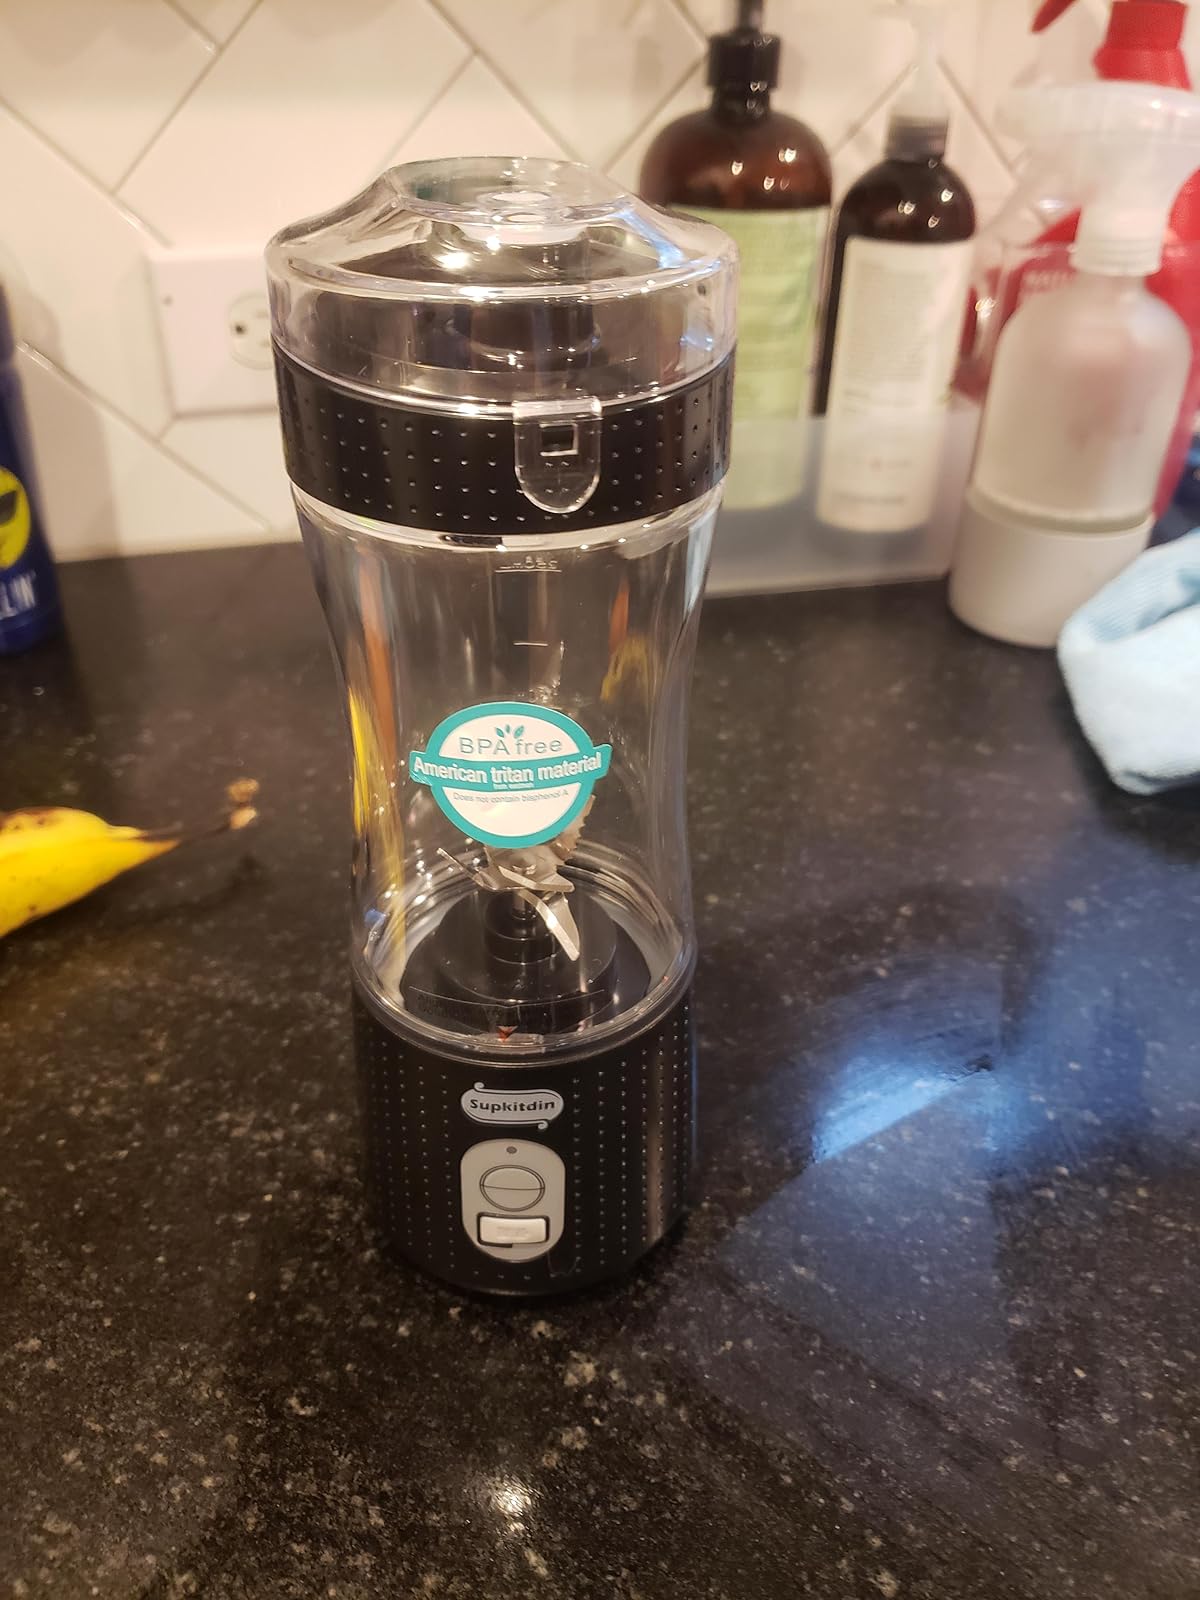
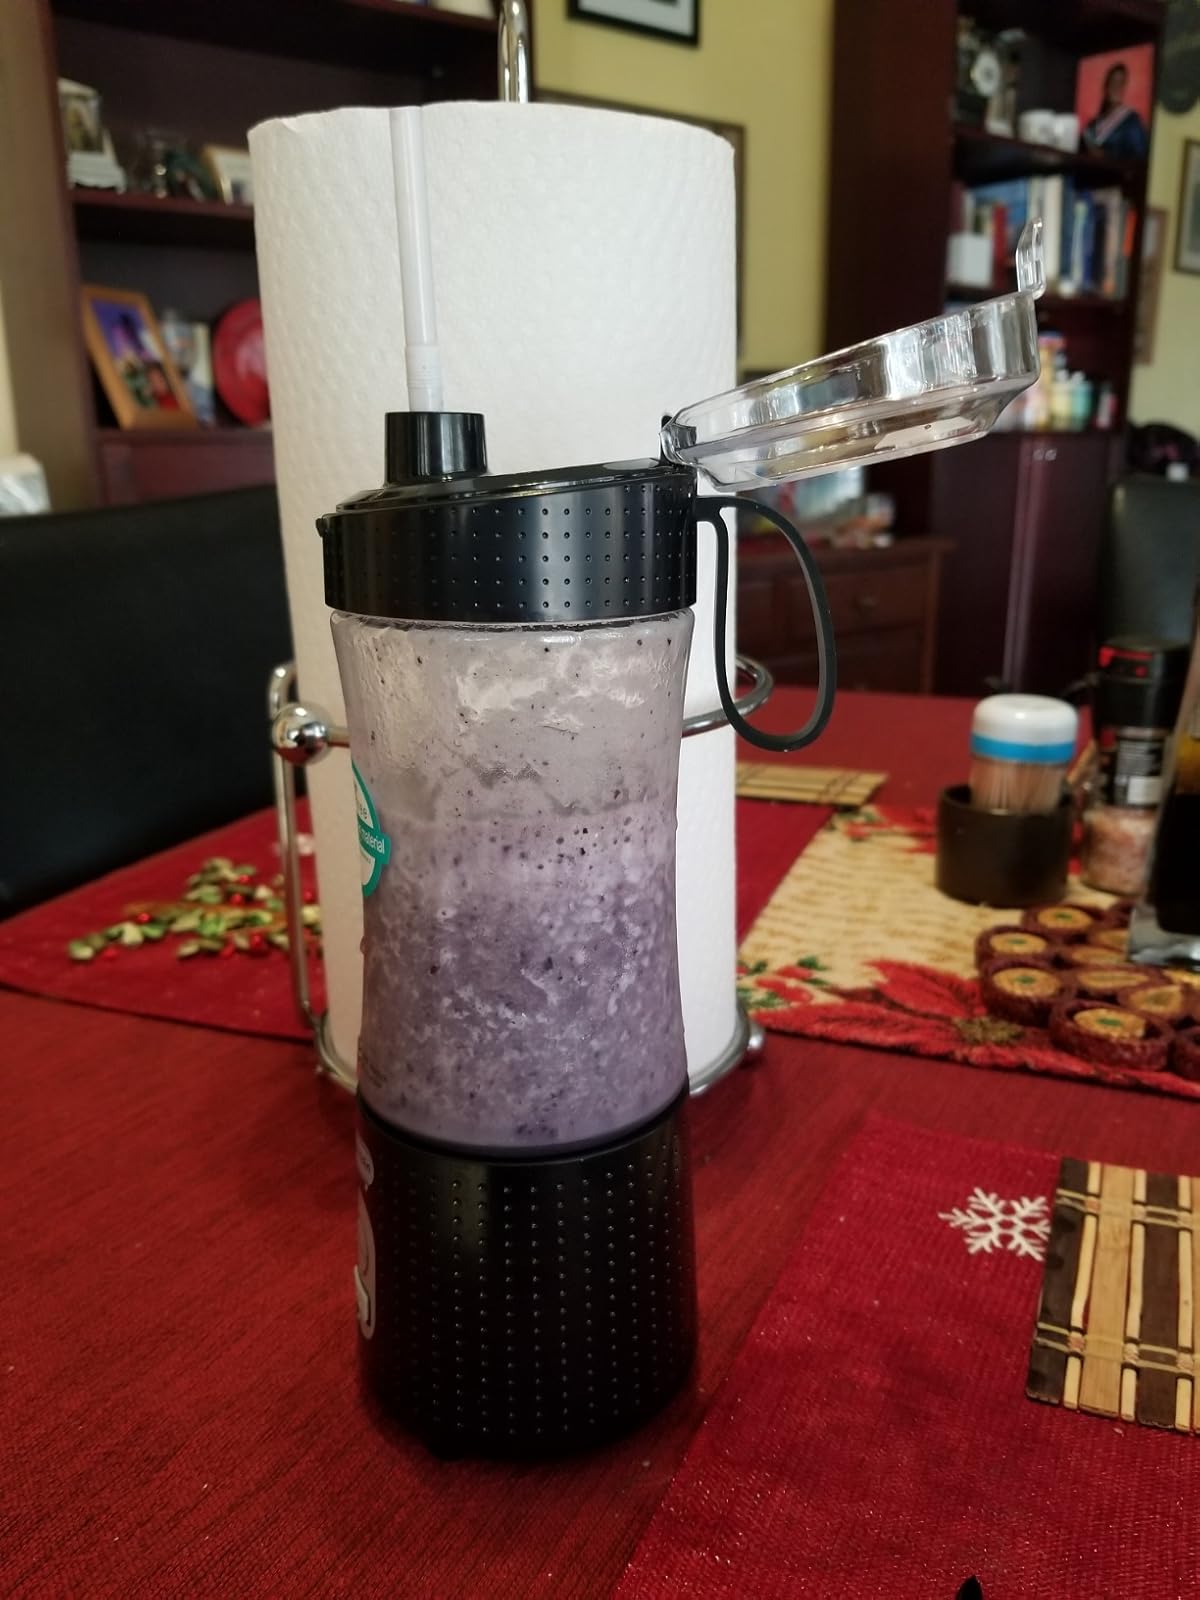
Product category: items_blender
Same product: yes